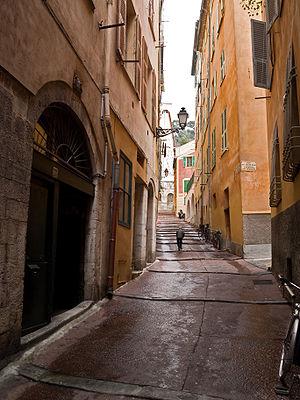
La rue du Malonat, dans le Vieux-Nice (Alpes-Maritimes, France).
Le Vieux-Nice est la partie ancienne de la ville de Nice.